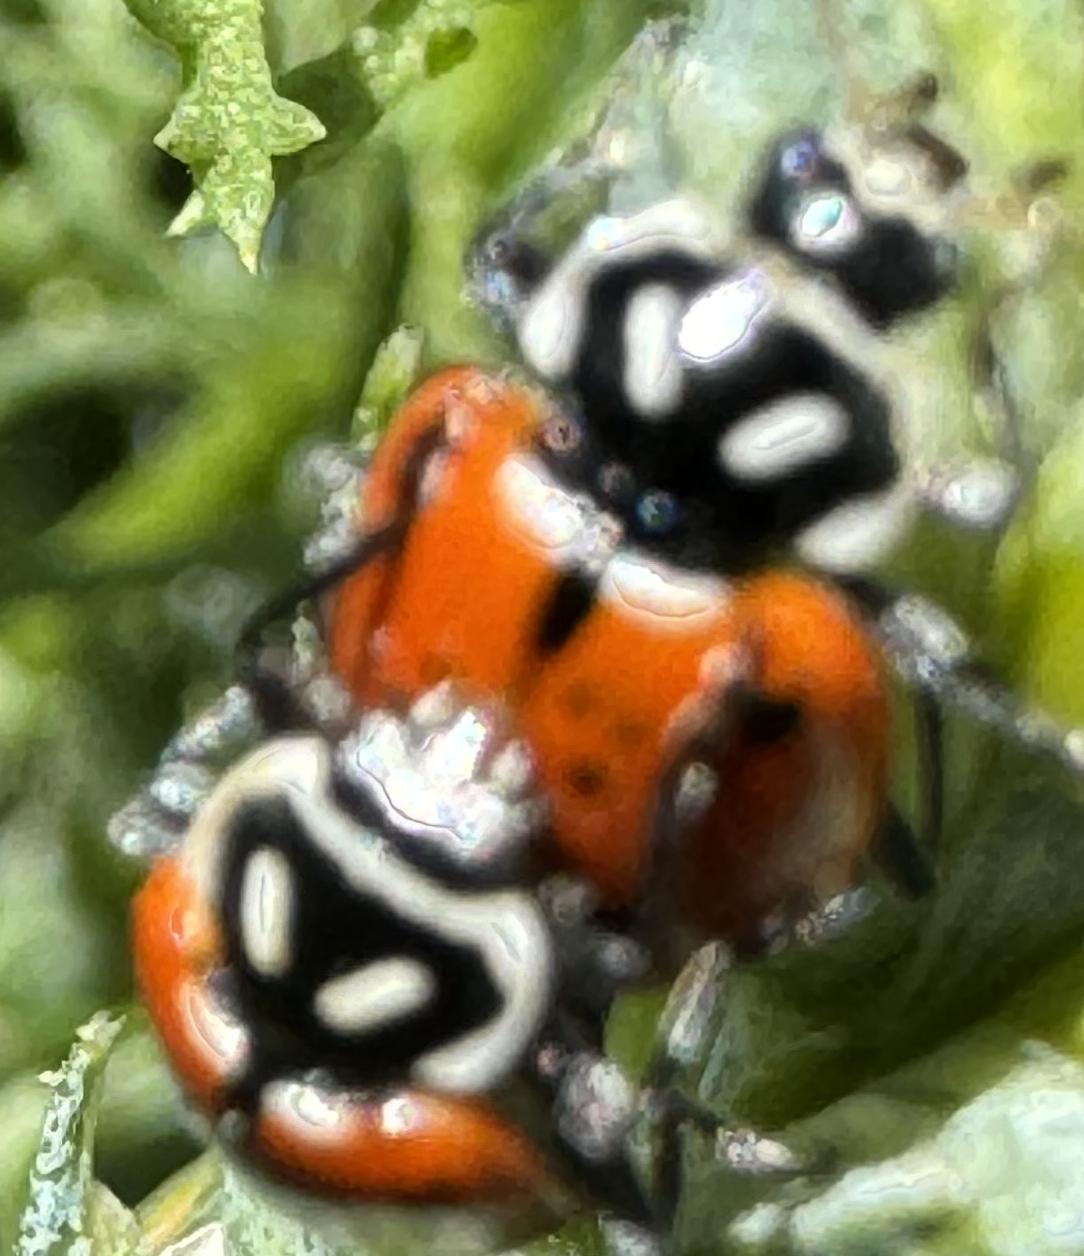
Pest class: predators